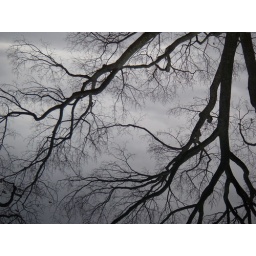
Reflection of sky in previous photo (smoke glass night stand)